Bärenbach, Rhein-Hunsrück

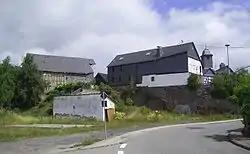
Older buildings in the village centre

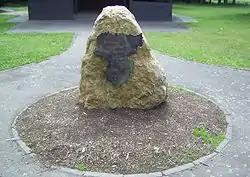
Monument stone at Rhineland-Palatinate's geographical midpoint

Bärenbach is an "Ortsgemeinde" – a municipality belonging to a "Verbandsgemeinde", a kind of collective municipality – in the Rhein-Hunsrück-Kreis (district) in Rhineland-Palatinate, Germany. It belongs to the "Verbandsgemeinde" of Kirchberg, whose seat is in the like-named town.